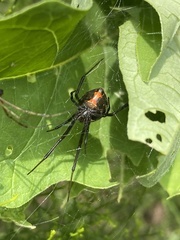
Species: Lactrodectus_hesperus